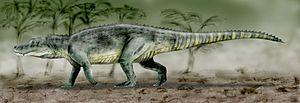
Saurosuchus est un genre éteint d'archosaures rauisuchiens] de la famille des Prestosuchidae. Il vivait au Trias supérieur en Argentine.
Le Carnien est le premier étage stratigraphique du Trias supérieur. Il est situé entre 237 Ma et 227 Ma environ. Il est précédé par le Ladinien, dernier étage du Trias moyen et suivi par le Norien, deuxième étage stratigraphique du Trias supérieur.